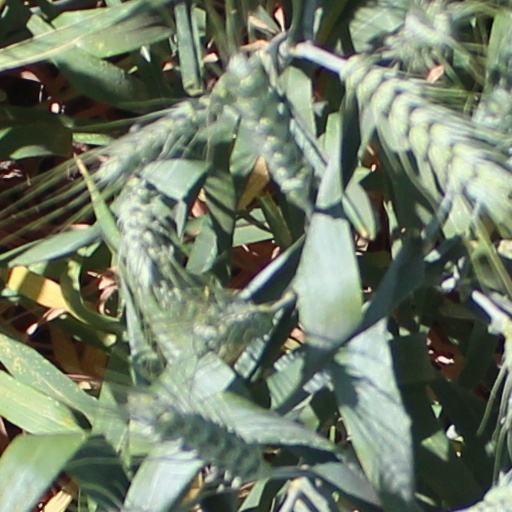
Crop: wheat